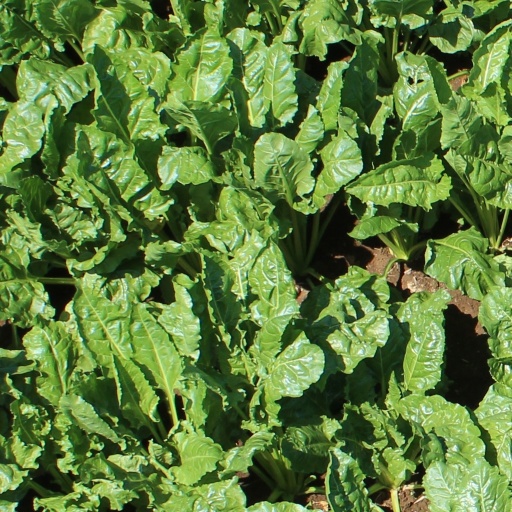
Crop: sugar beet